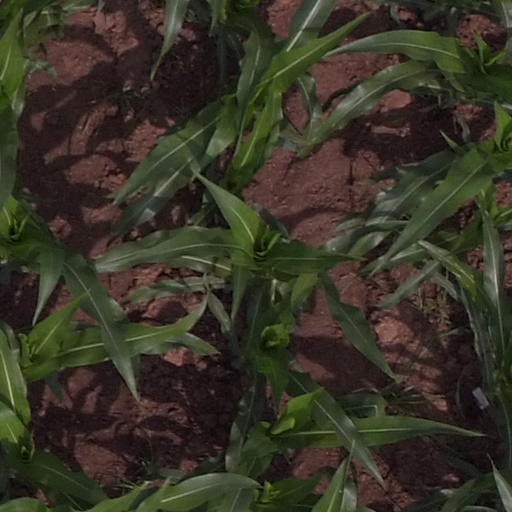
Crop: maize; corn